Messier 58

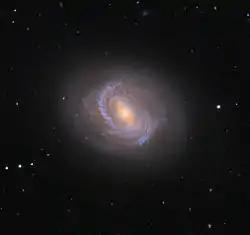

Messier 58 (also known as "M58" and "NGC 4579") is an intermediate barred spiral galaxy with a weak inner ring structure located within the constellation Virgo, approximately 68 million light-years away from Earth. It was discovered by Charles Messier on April 15, 1779 and is one of four barred spiral galaxies that appear in Messier's catalogue. M58 is one of the brightest galaxies in the Virgo Cluster. From 1779 it was arguably (though unknown at that time) the farthest known astronomical object until the release of the New General Catalogue in the 1880s and even more so the publishing of redshift values in the 1920s.